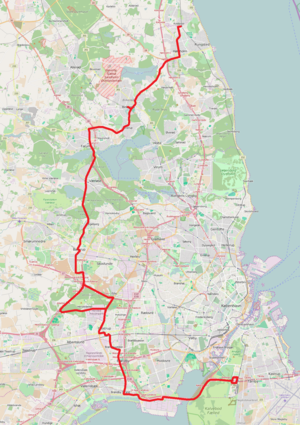
Linje 500S / Fakta
Linje 500S i oktober 2019.
Linje 500S er en buslinje i København mellem Ørestad st. og Kokkedal st. Linjen er en del af Movias S-busnet og er udliciteret til Keolis, der driver linjen fra sit garageanlæg ved Industriholmen på Avedøre Holme. I 2019 havde den ca. 3,3 mio. passagerer. Linjen kører på tværs gennem Københavns forstæder, hvor den blandt andet betjener Avedøre Holme, Glostrup, Ballerup, Farum, Birkerød og Hørsholm undervejs.